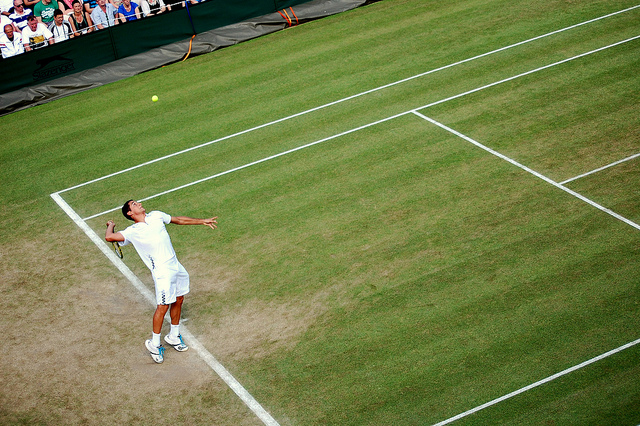
một người đàn ông đang vươn người để phát bóng